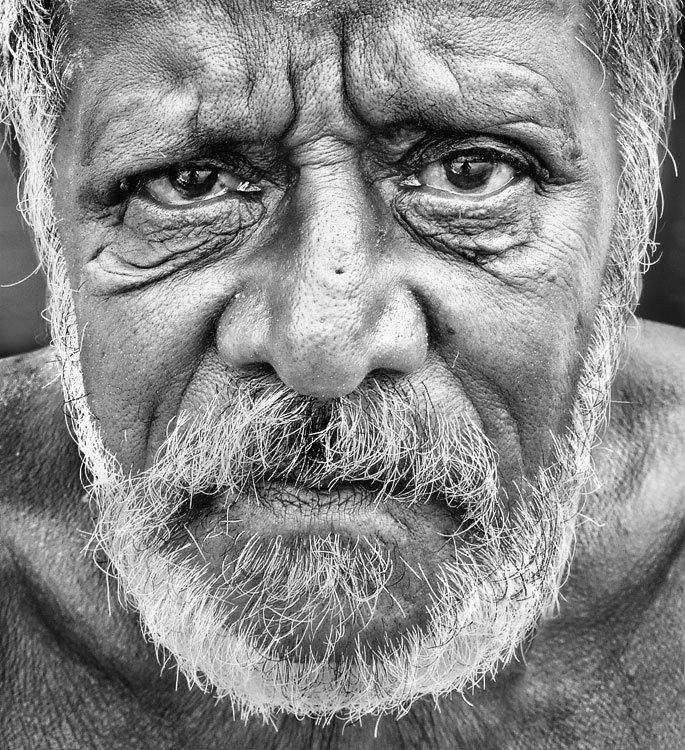
Gender: men